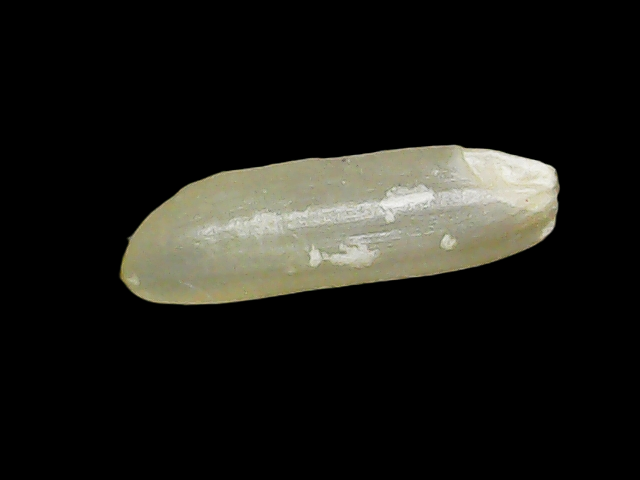
Rice variety: Binadhan7